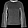
Label: Pullover